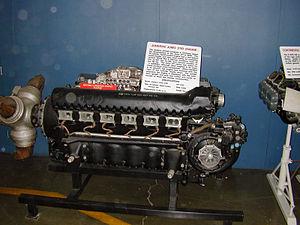
Mis à l'étude avant même l'acceptation du Junkers Jumo 210 par la Luftwaffe, le Junkers Jumo 211 se présentait comme une version agrandie de son prédécesseur avec une cylindrée de 35 litres. Il fut le concurrent direct du Daimler-Benz DB 601 qui eut un grand succès dans l'équipement des chasseurs allemands, le Jumo 211 eut tendance à se spécialiser comme moteur de bombardier, équipant entre autres, les Ju 87 et Ju 88, ainsi que le Heinkel He 111. Ce moteur fut une des plus belles réussite de Junkers avec 68 248 exemplaires produits.